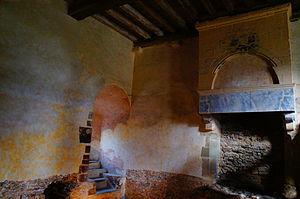
Chateau de Chateaubriant en Loire-Atlantique
Le château de Châteaubriant est un château fort médiéval fortement remanié à la Renaissance, situé à Châteaubriant dans le département français de la Loire-Atlantique en région Pays de la Loire